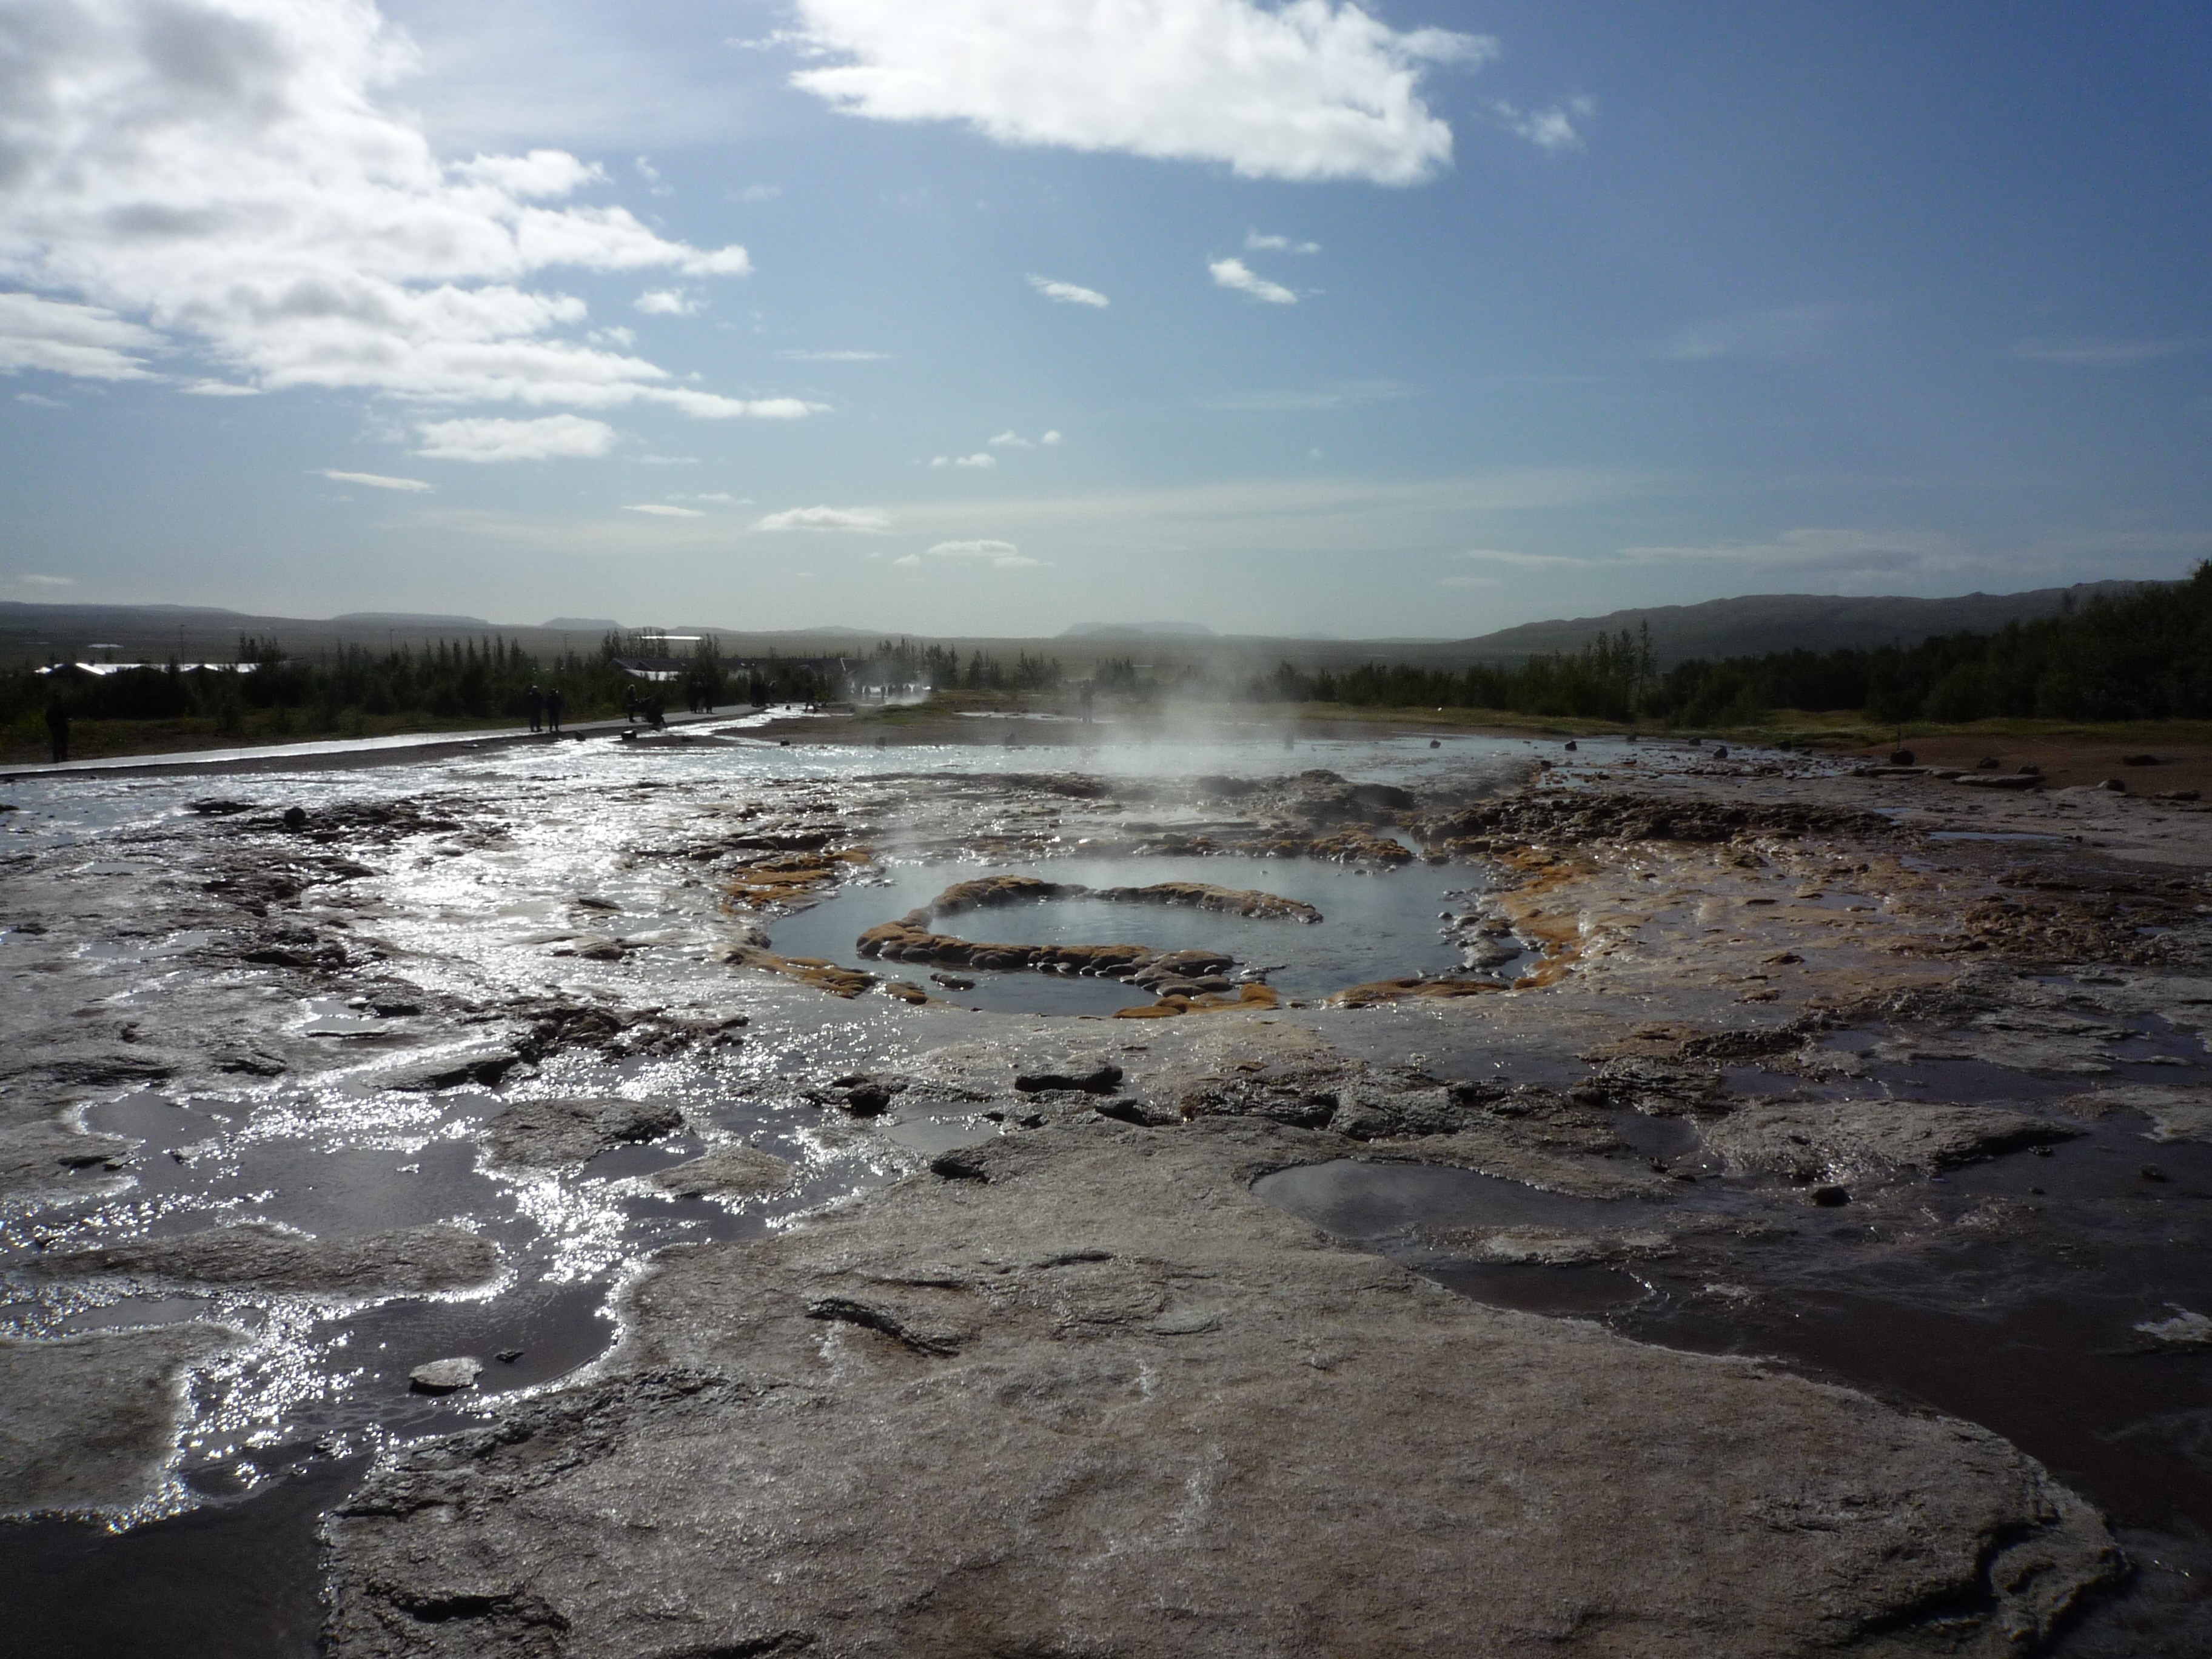
landscape, sea, coast, water, nature, rock, ocean, cloud, sunlight, morning, shore, wave, lake, river, reflection, iceland, body of water, places of interest, wetland, geyser, eruption, golden circle, strokkur, outbreak, boiling water, mudflat, natural environment, geographical feature, hot water valley, haukadalur, blaskogabyggd